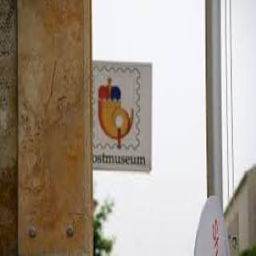
Liechtenstein PostalMuseum